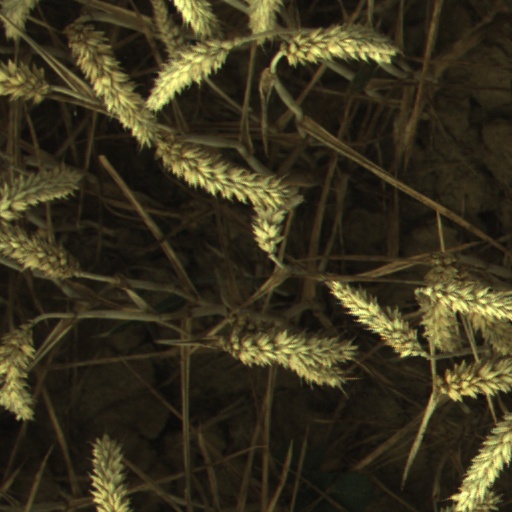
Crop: wheat